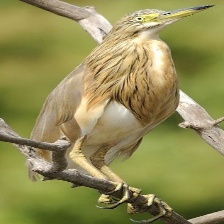
Species: SQUACCO HERON
Scientific name: ARDEOLA RALLOIDES
ImageNet parent category: little_blue_heron